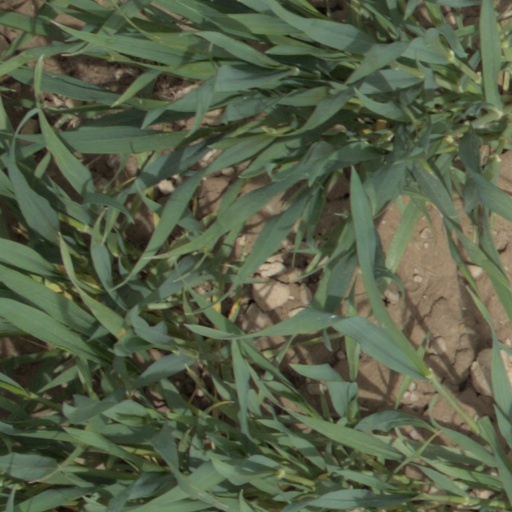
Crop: wheat